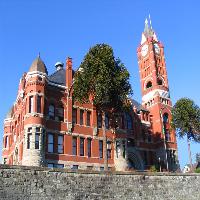
Weather: sun or clear